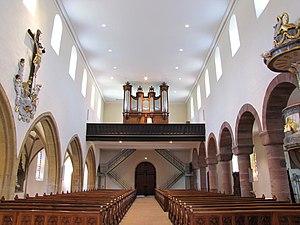
Alsace, Haut-Rhin, Église Saint-Sébastien de Soultzmatt (PA00085689, IA68004357): Vue intérieure de la nef vers la tribune d'orgue.
Soultzmatt [sult͡smat], dénommée localemement Soultzmatt-Wintzfelden, est une commune française située dans le département du Haut-Rhin, en région Grand Est. Cette commune se trouve dans la région historique et culturelle d'Alsace. Elle est connue pour ses grands terroirs viticoles dont le grand cru Zinnkoepfle. Ses habitants sont appelés les Soultzmattois et les Soultzmattoises.
L'église Saint-Sébastien est un monument historique situé à Soultzmatt, dans le département français du Haut-Rhin.